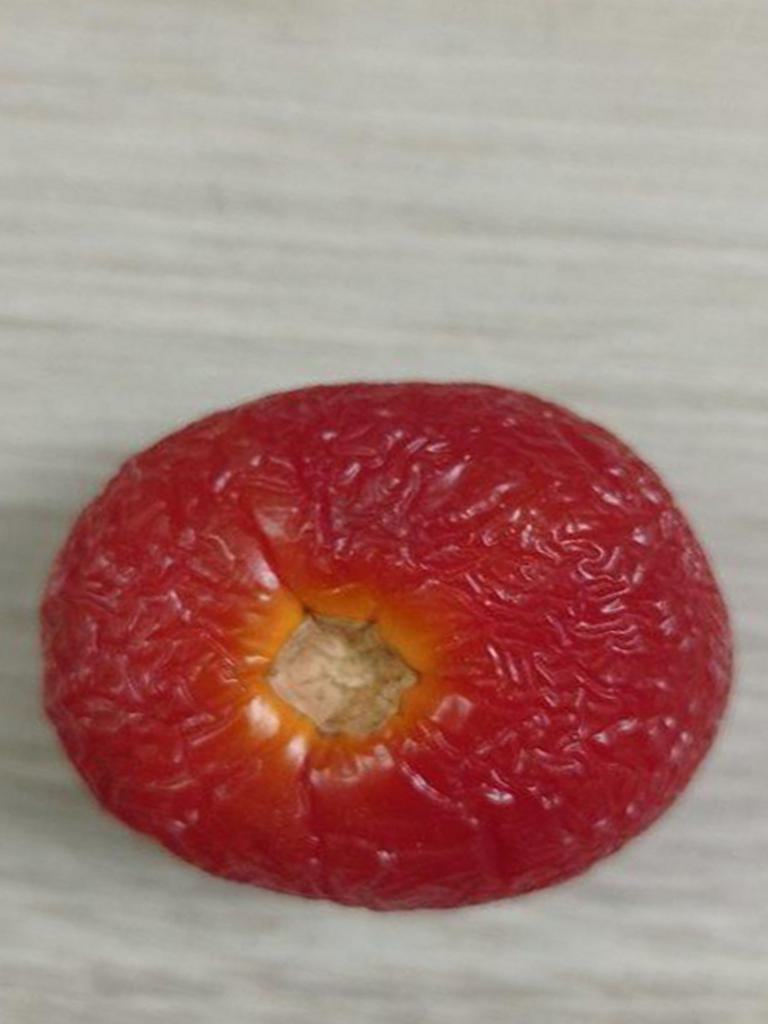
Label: Rotten